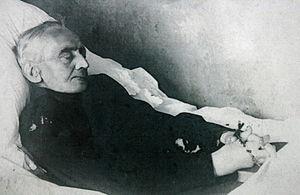
Adolf Daens sur son lit de mort
Adolf Daens, né à Alost le 18 décembre 1839 et mort dans cette même ville le 14 juin 1907, est un prêtre flamand catholique et une importante personnalité politique belge. Il fut très engagé dans les mouvements de progrès social, et ensuite dans la vie politique belge de la seconde moitié du XIXe siècle, cela malgré les réticences et opposition de sa hiérarchie.